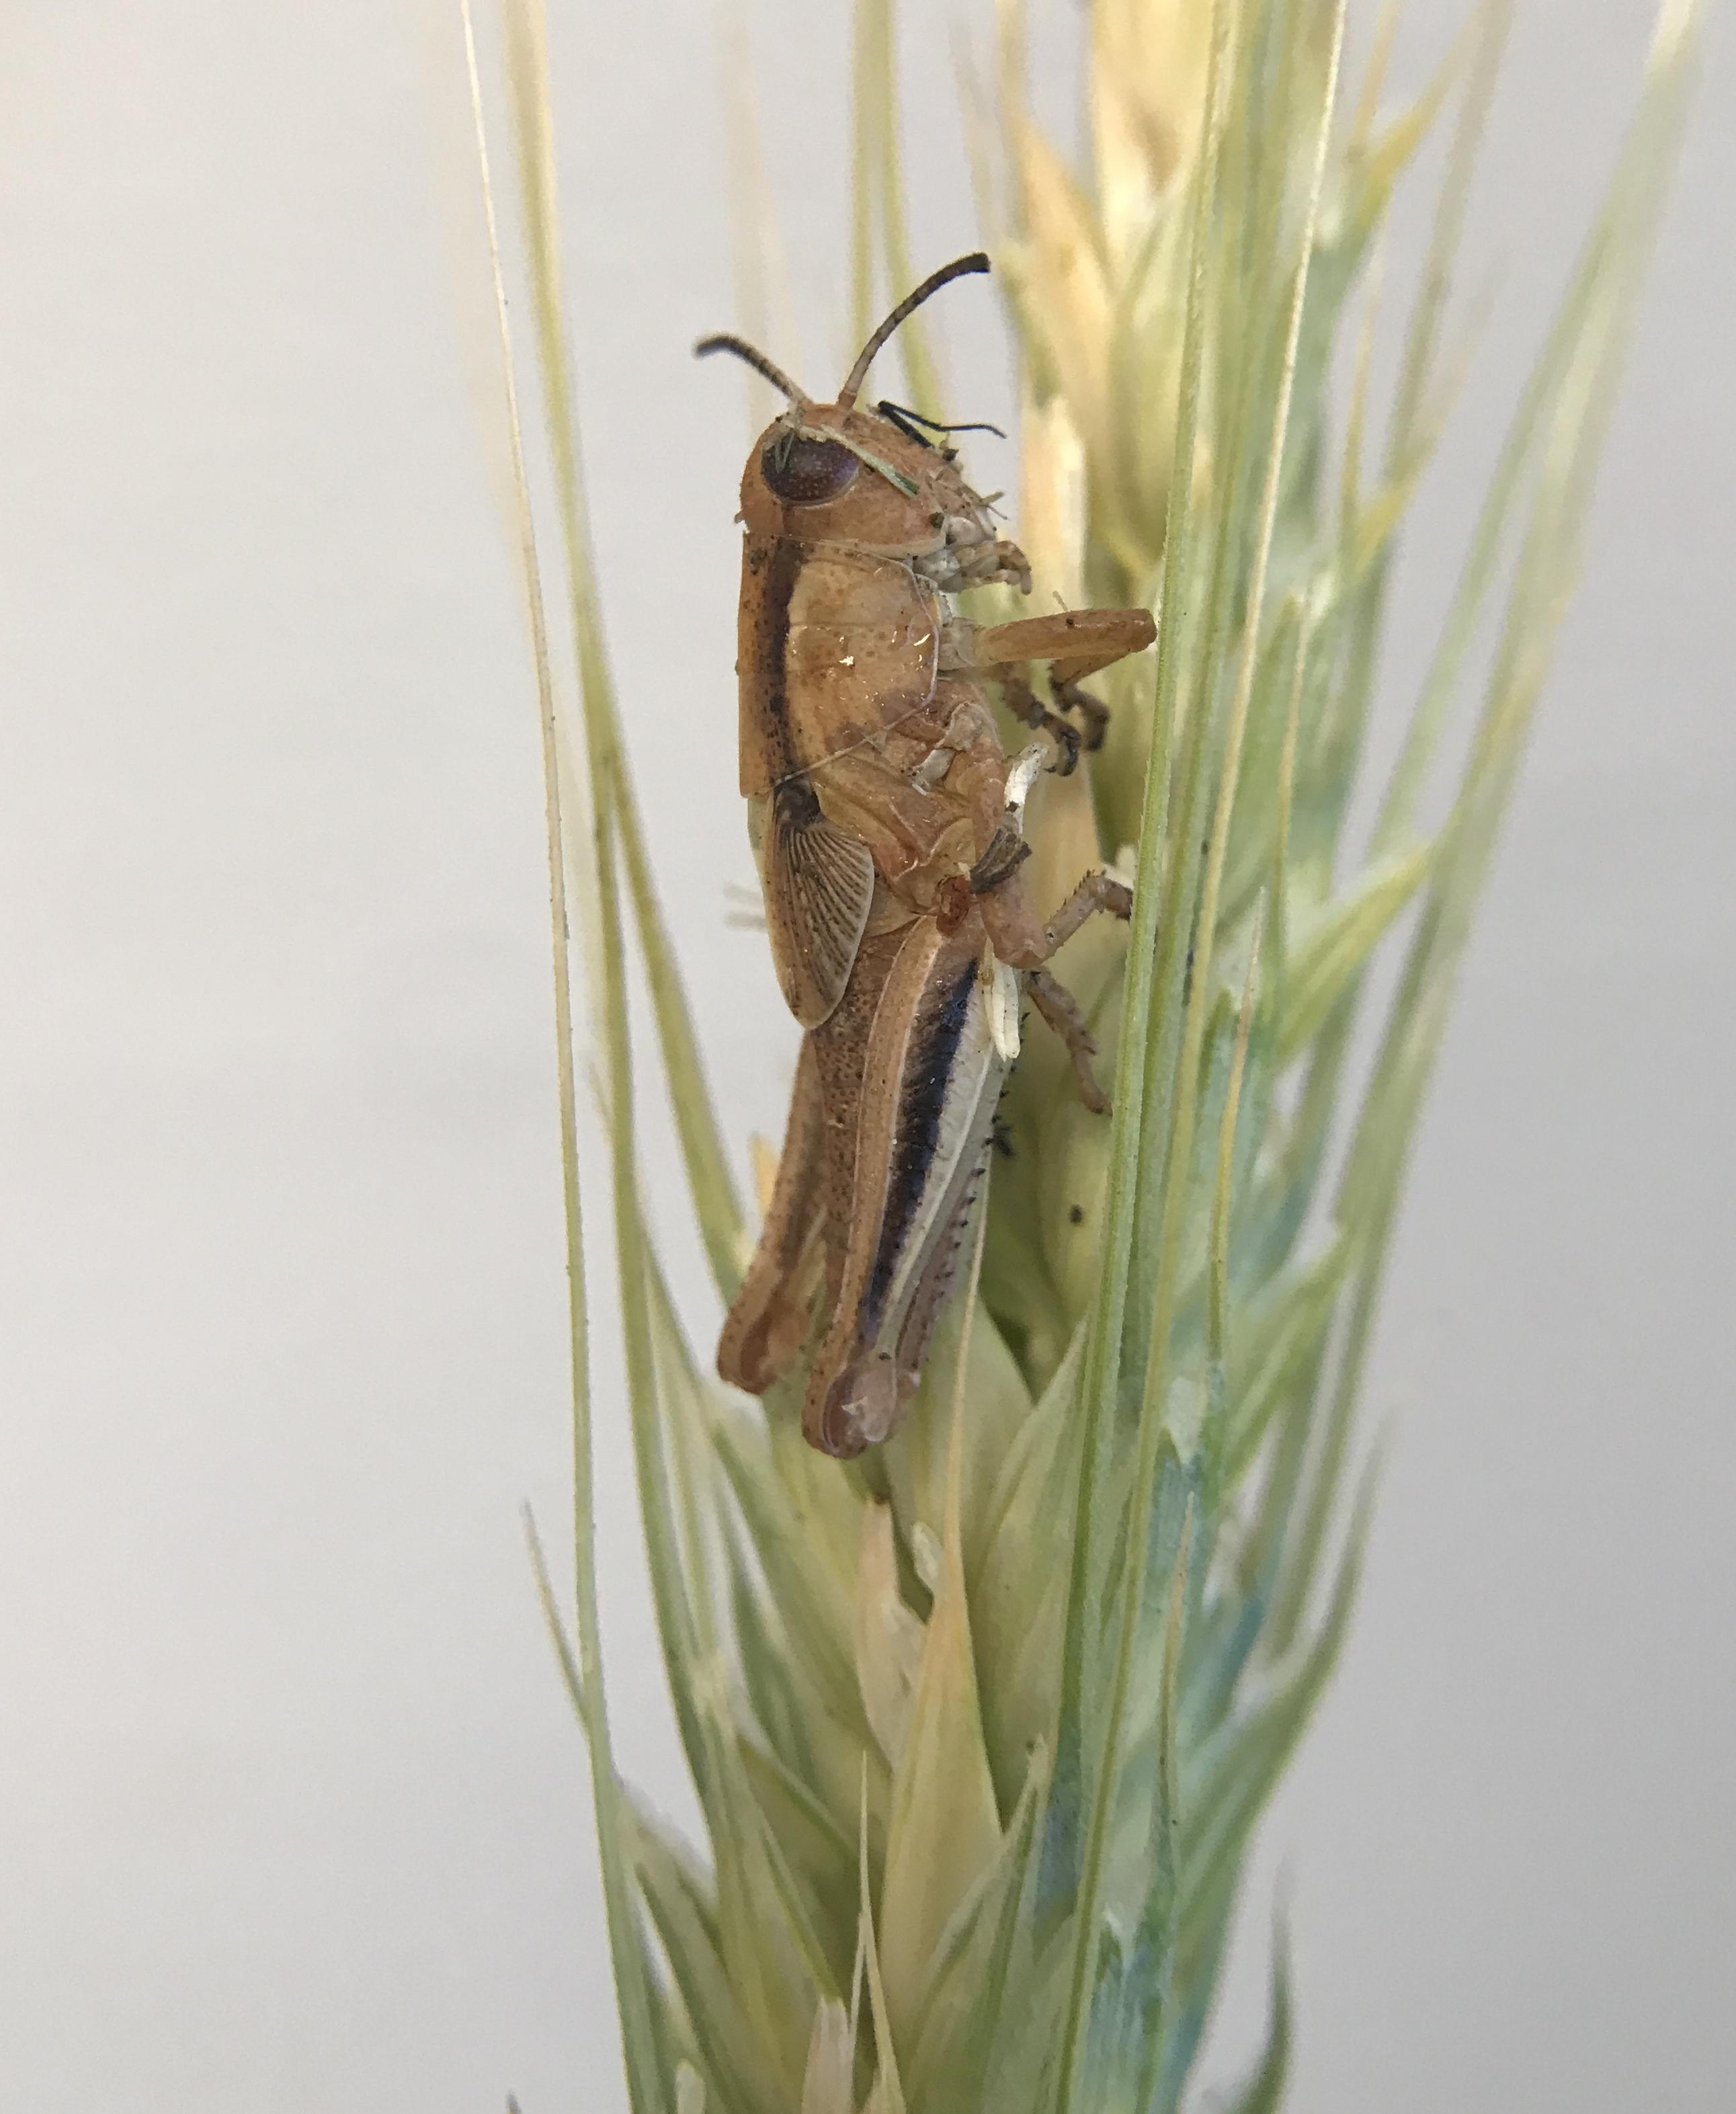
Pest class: occasional_pest